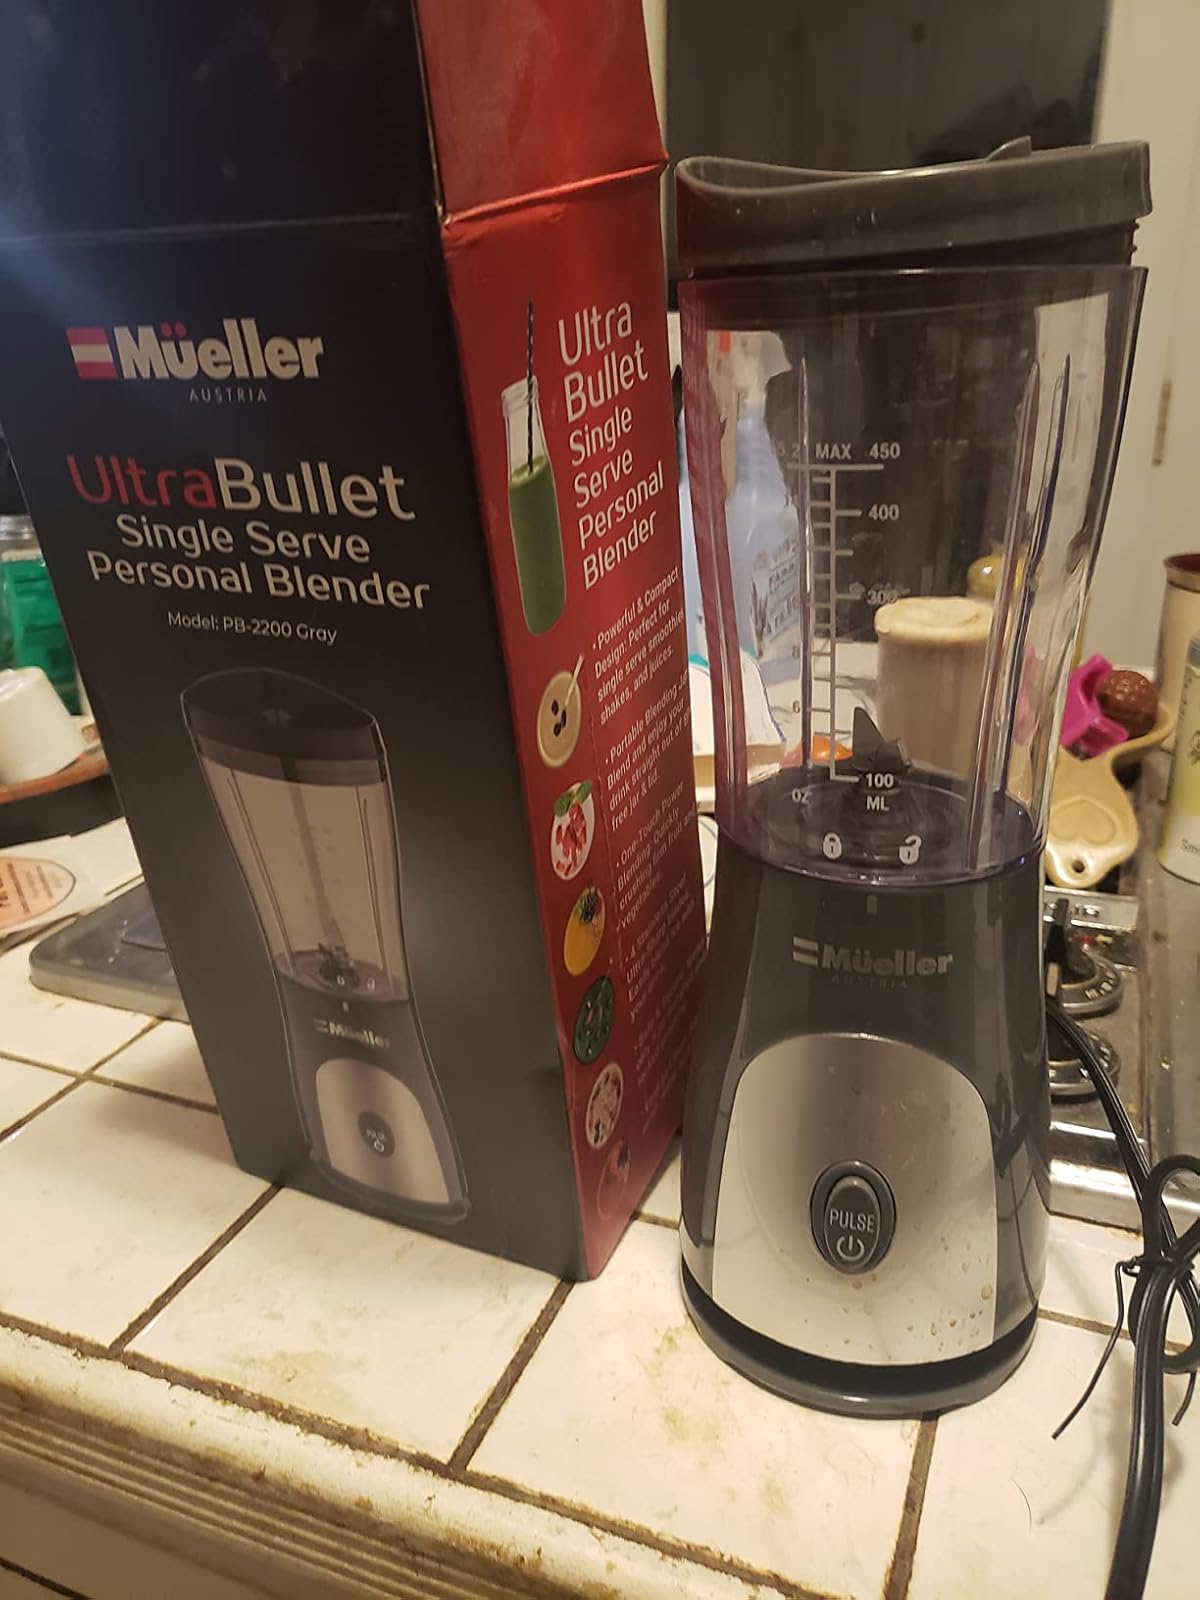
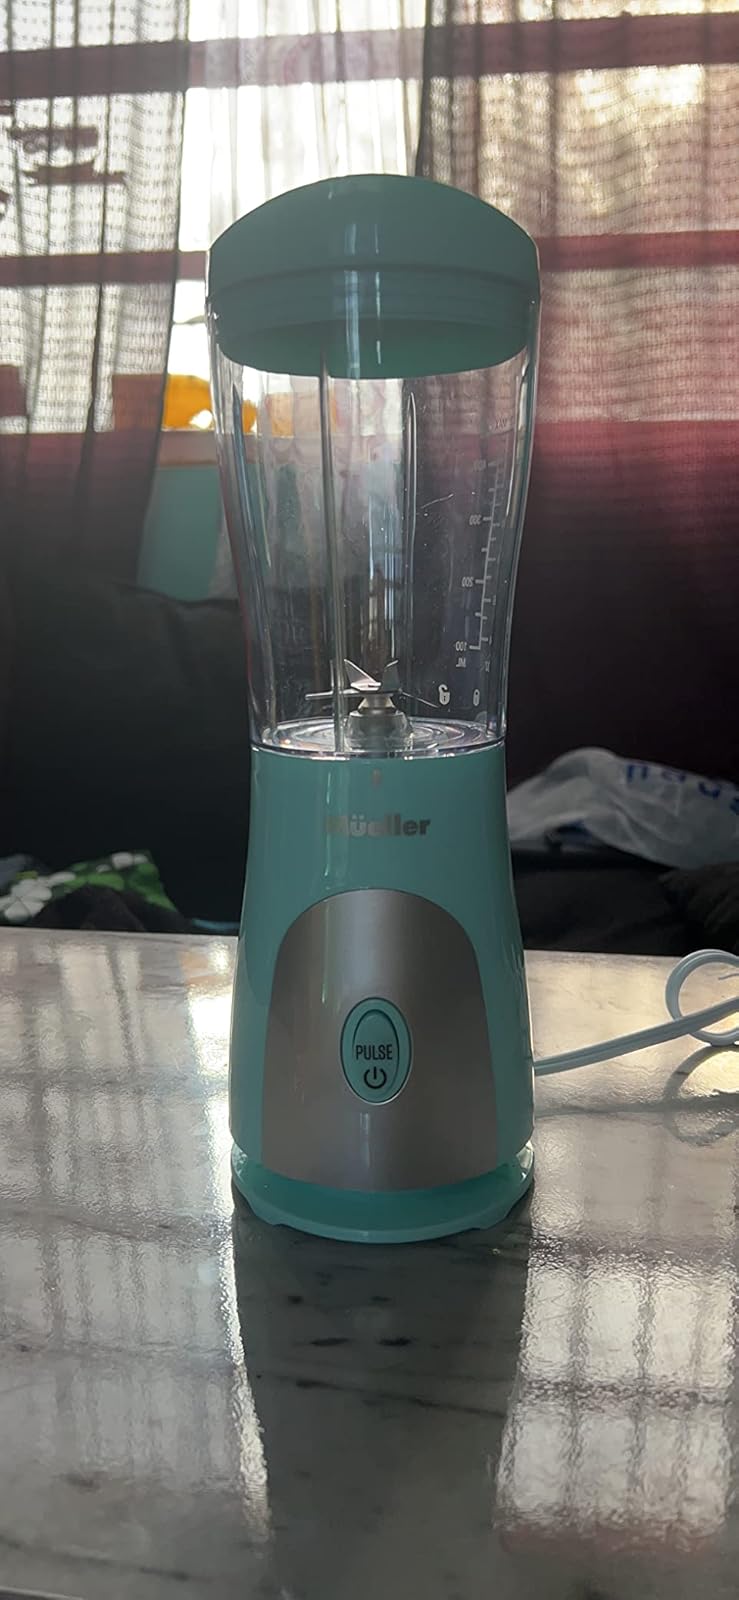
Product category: items_blender
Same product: no